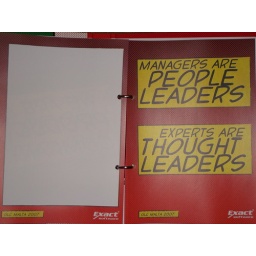
The book in a box